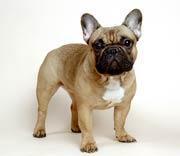
French_bulldog